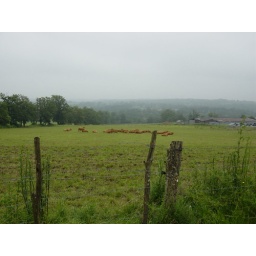
cows in field